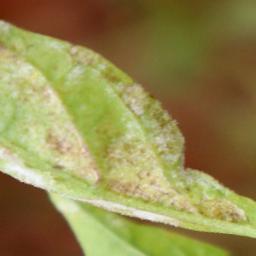
Label: powdery mildew